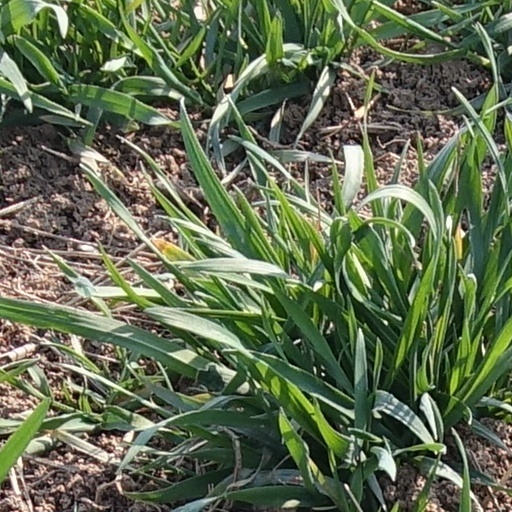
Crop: wheat